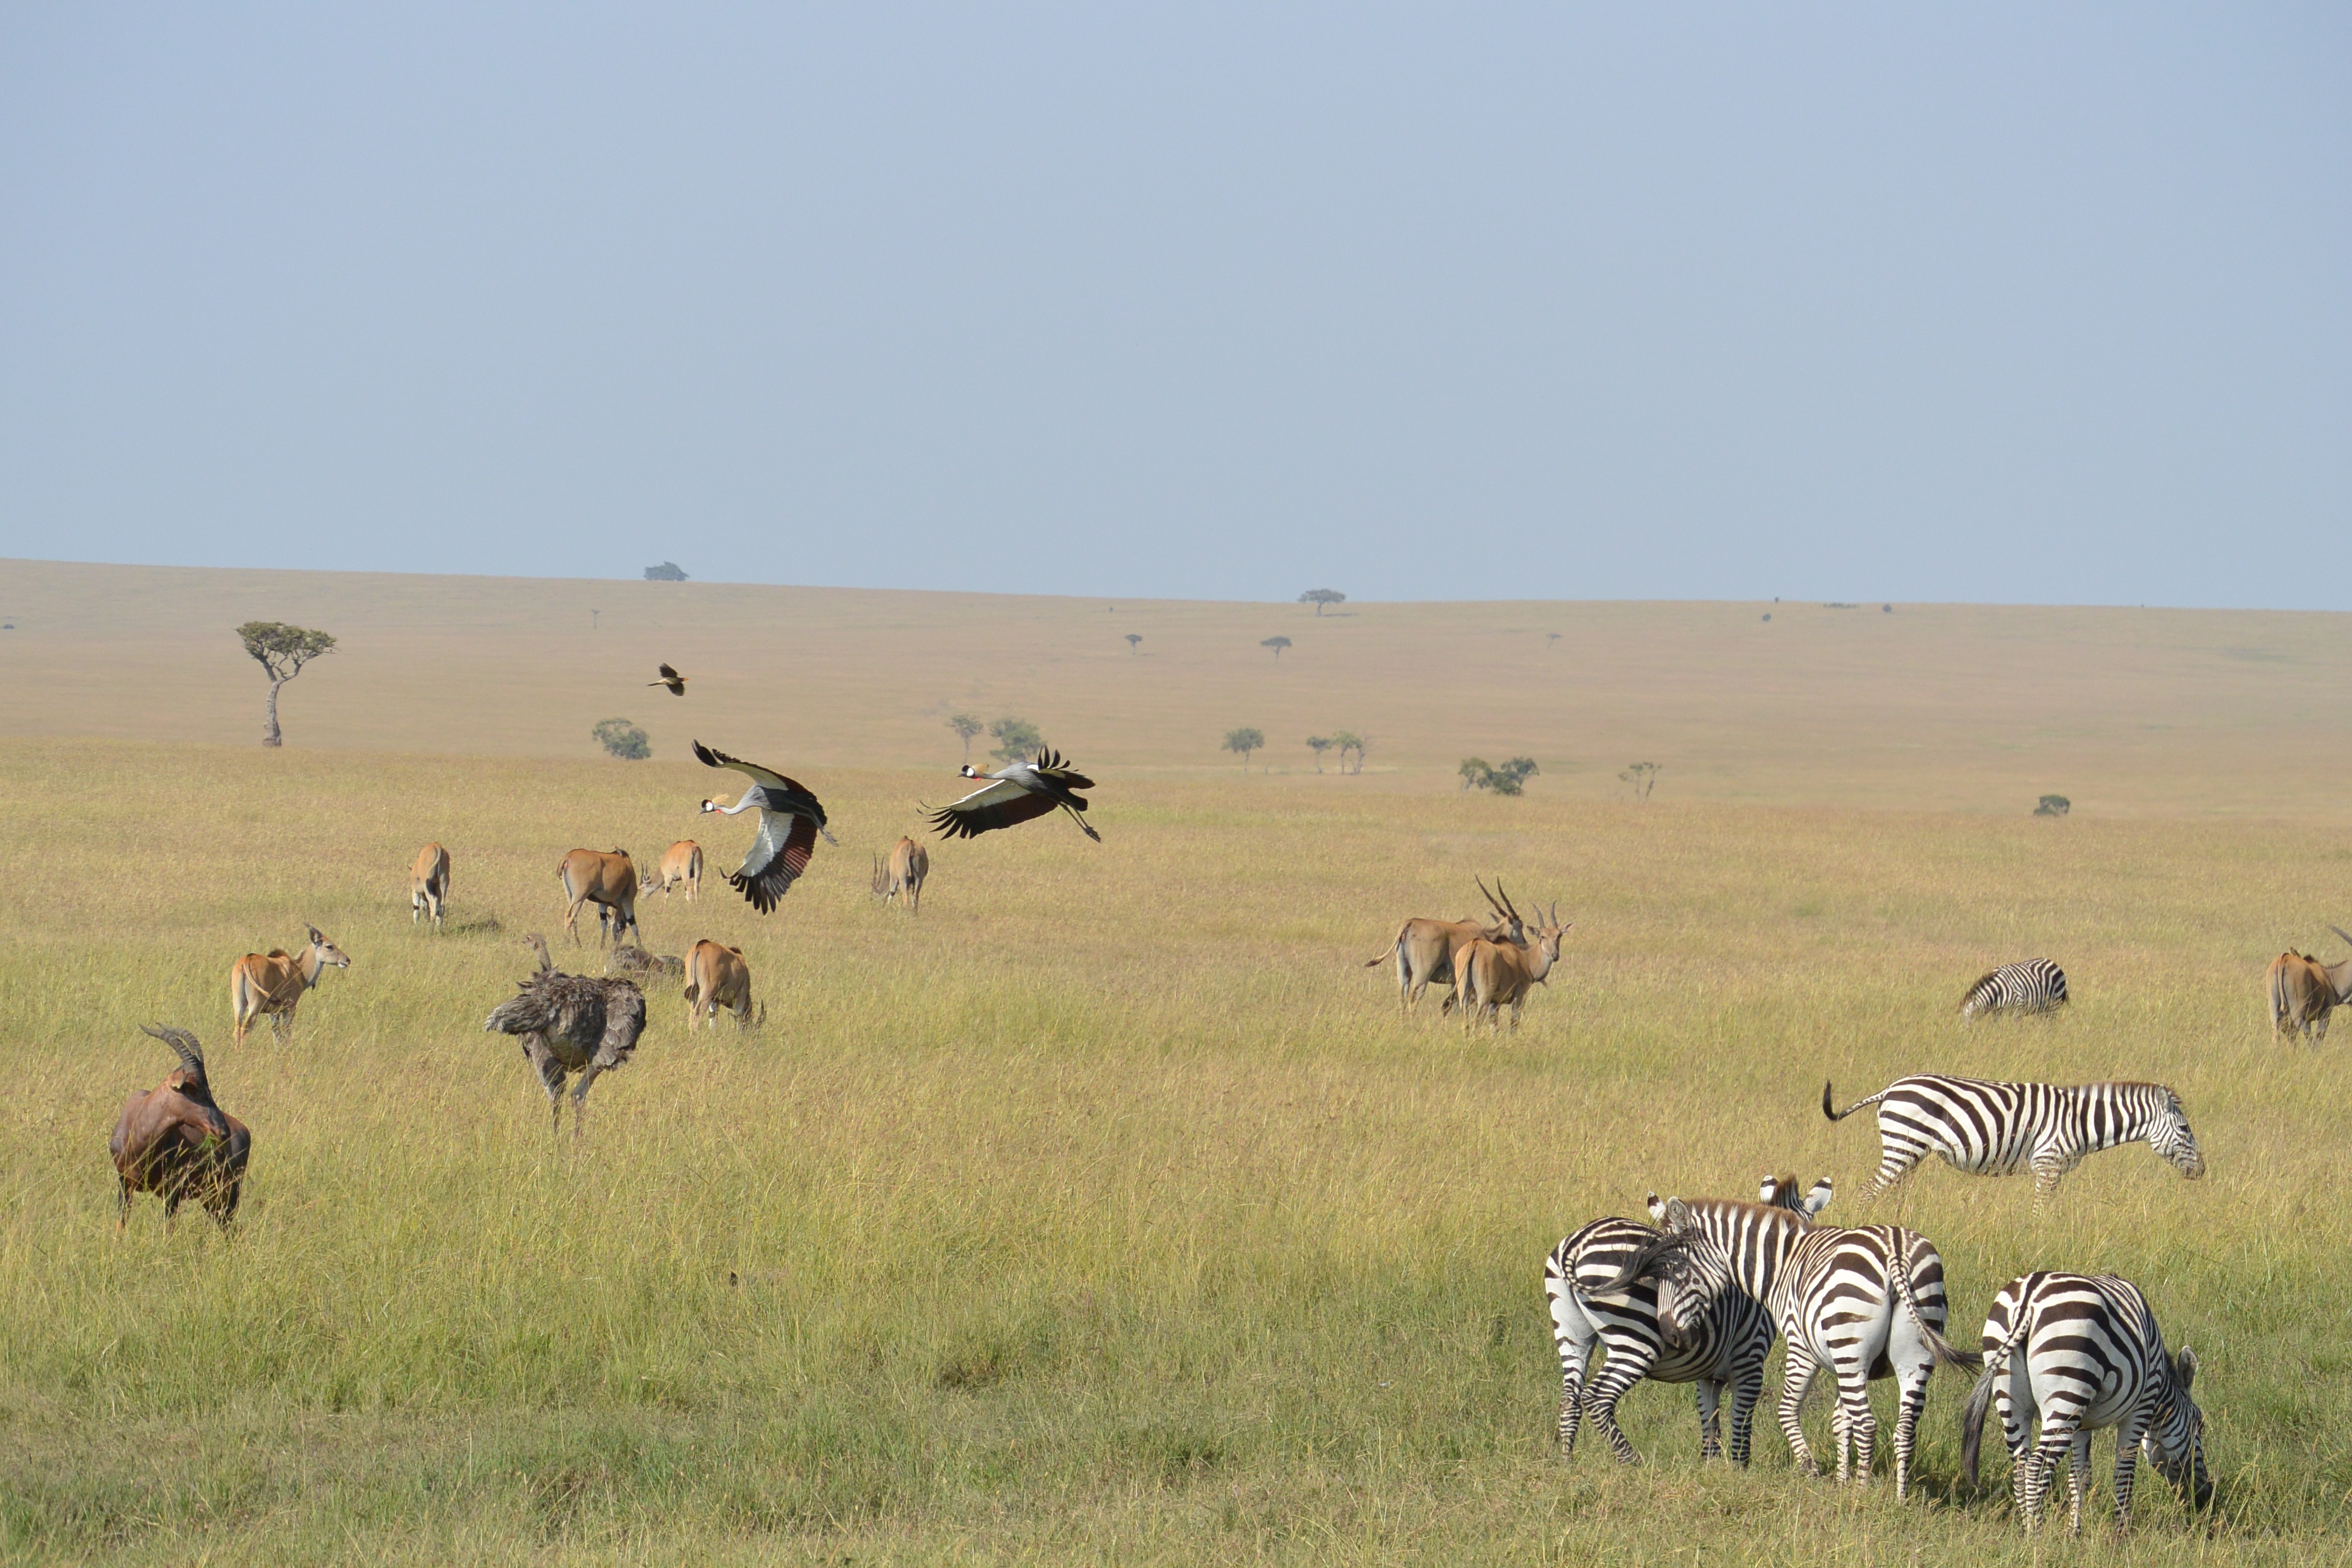
nature, prairie, adventure, wildlife, pattern, herd, grazing, africa, mammal, fauna, savanna, plain, striped, savannah, grassland, animals, stripes, habitat, safari, ecosystem, zebras, steppe, natural environment, animal migration